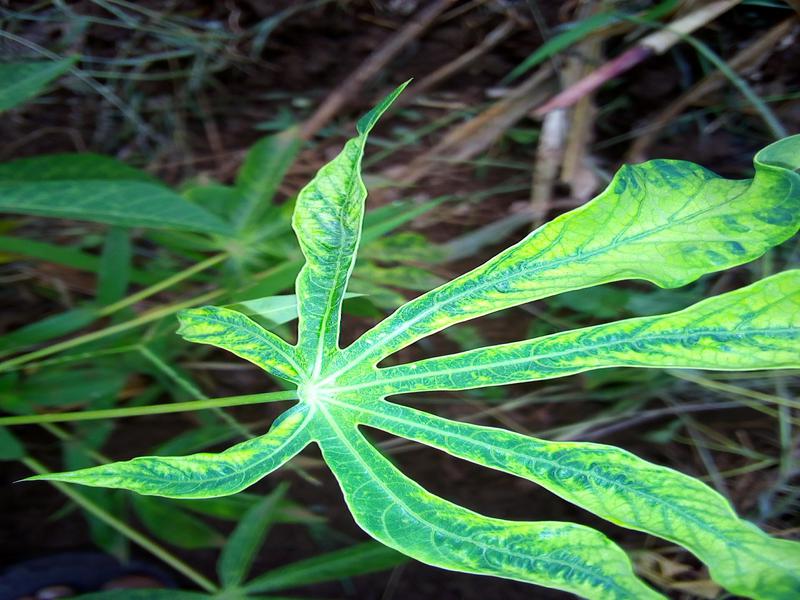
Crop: cassava
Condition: mosaic_disease